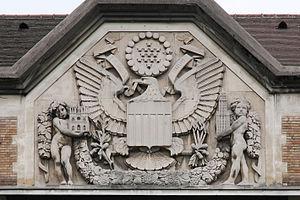
La Fondation des États-Unis est une résidence de la Cité internationale universitaire de Paris, située dans le 14ᵉ arrondissement de Paris face au parc Montsouris.